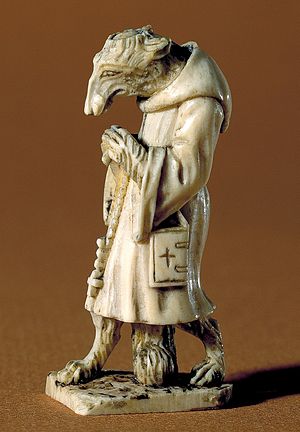
Antiklerikalisme
Figur fra tiden omkring Reformationen i Danmark, der viser en munk i rævekostyme
6 cm høj elfenbensfigur af en ræv i munkedragt og rosenkrans i poterne fra tiden omkring Reformationen.
Antiklerikalisme er modstand mod religiøs magt og indflydelse i institutionelle former i alle sider af det offentlige og politiske liv, og i religionens indblanding i borgernes hverdagsliv. Den spiller en mere aktiv politisk rolle end den rene Laïcité, og har til tider været voldelig og ført til angreb på og beslaglæggelse af kirkens ejendom.